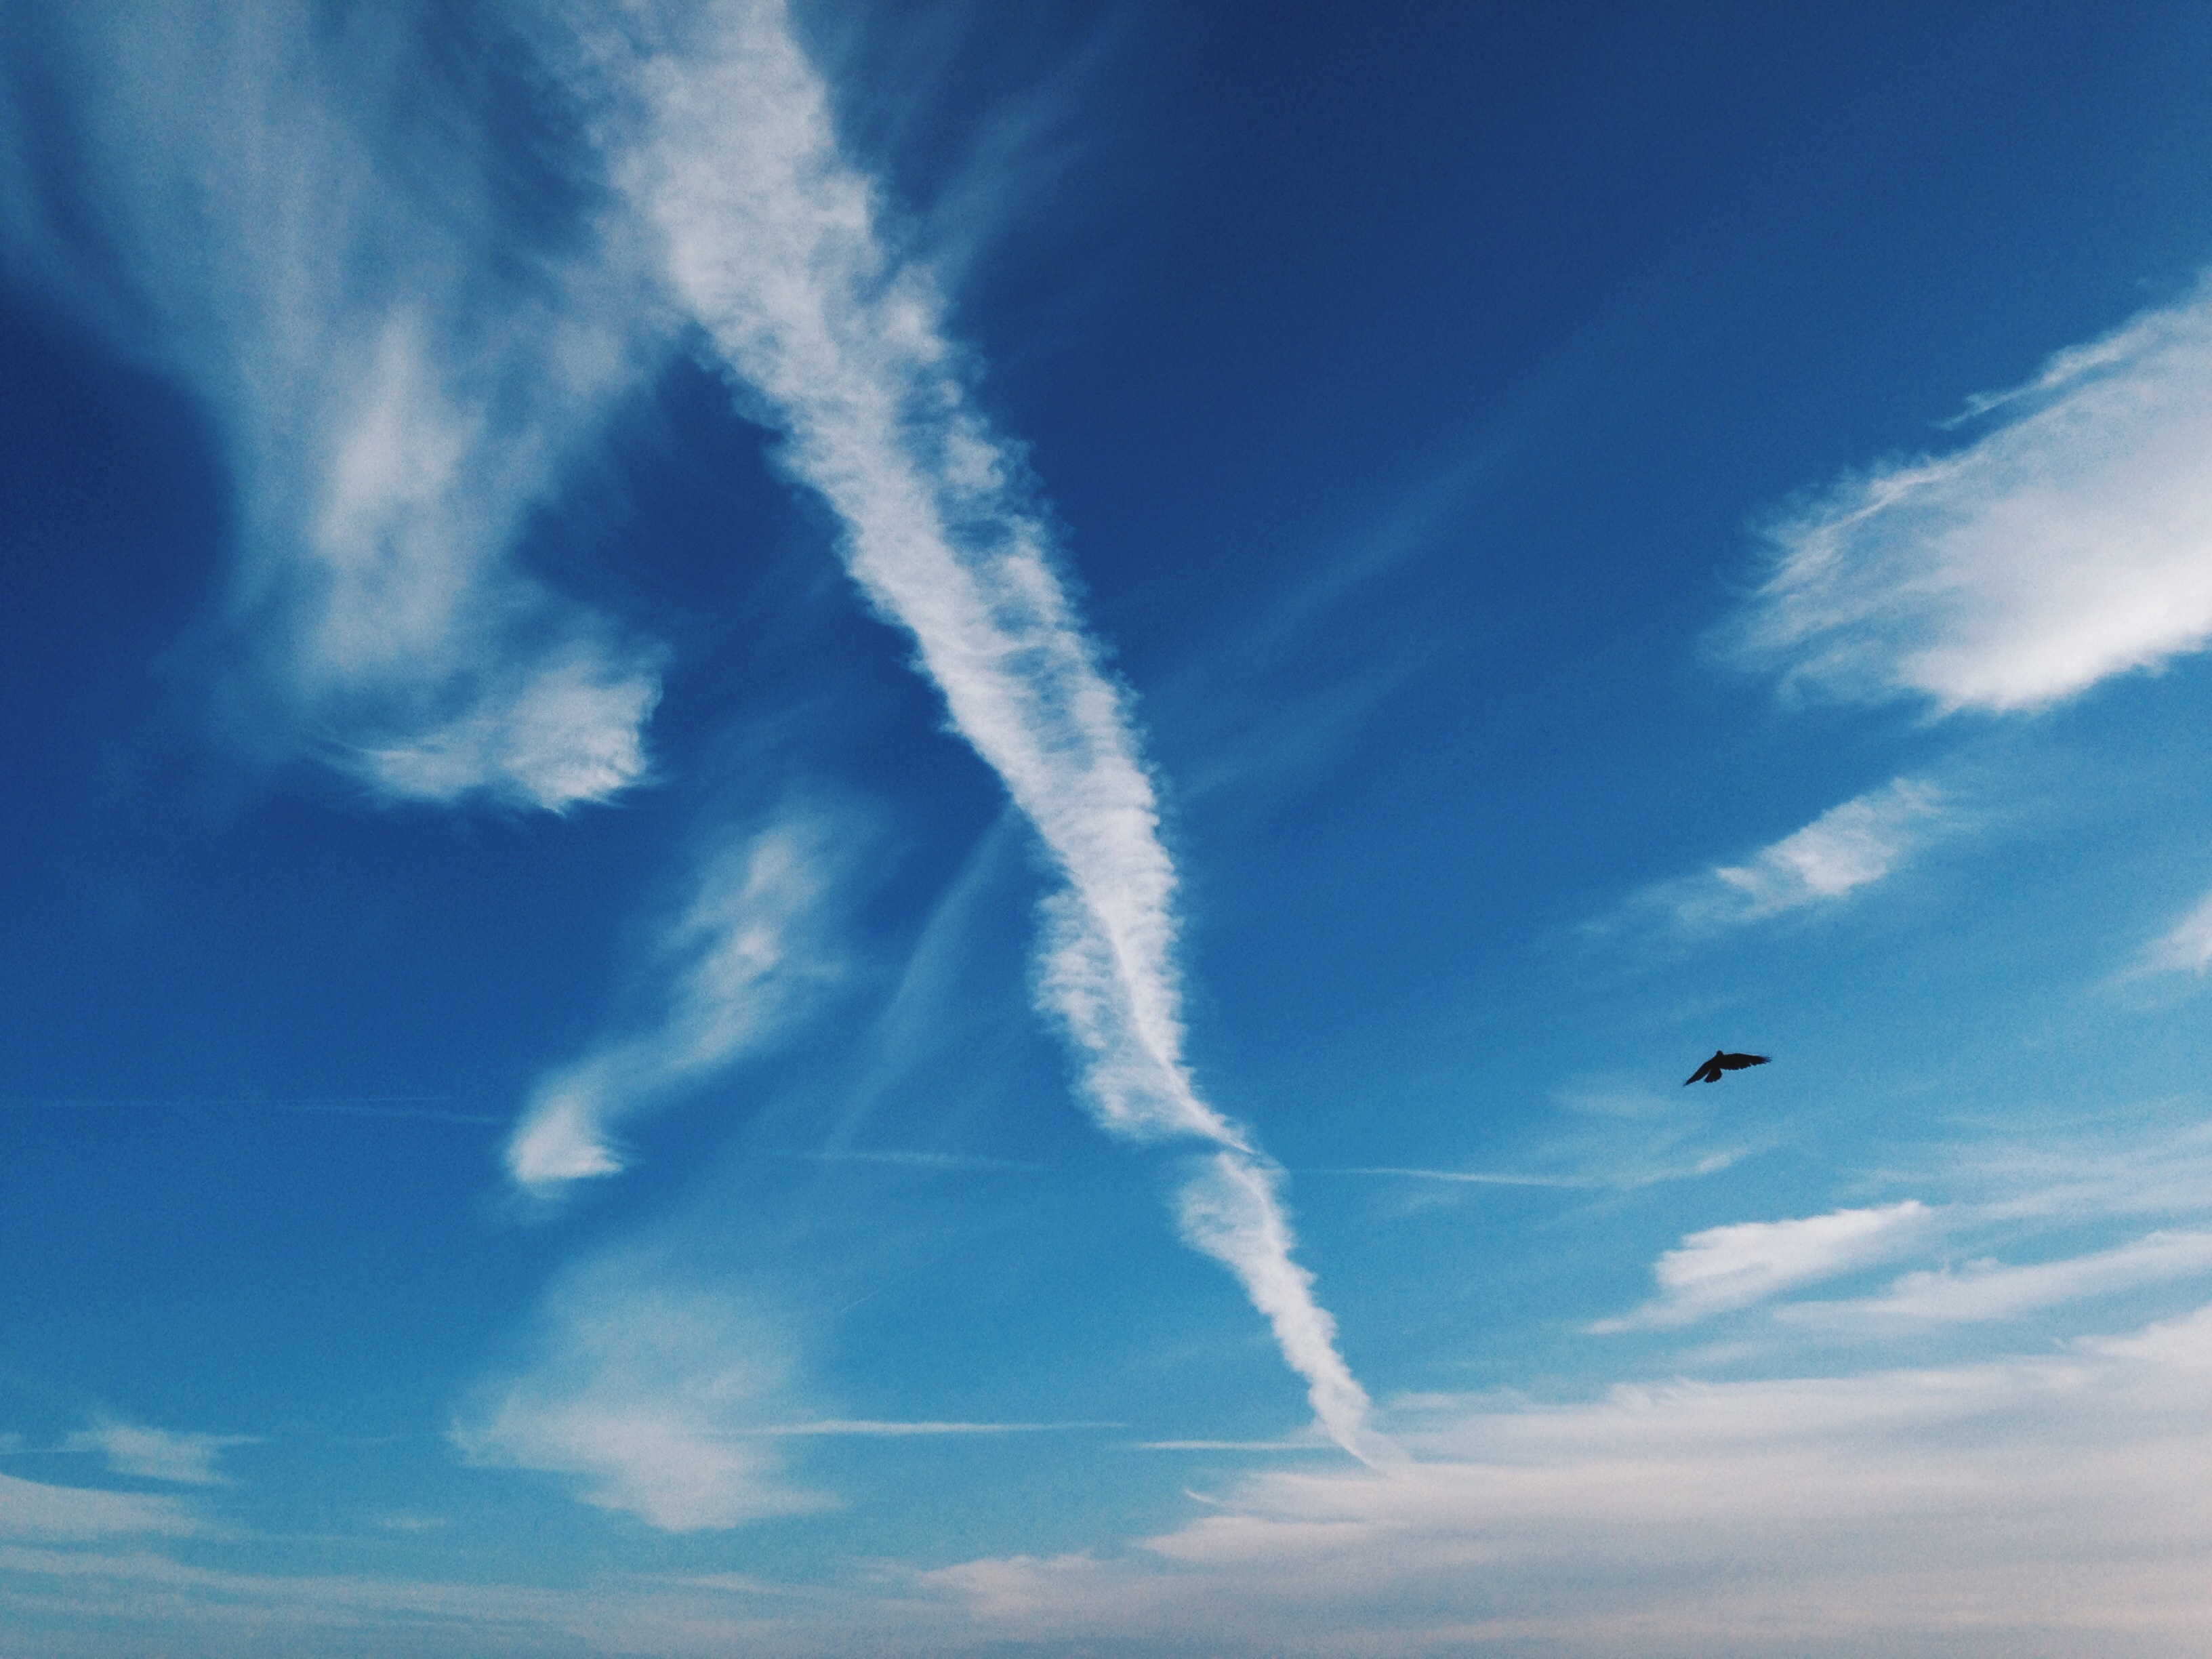
bird, cloud, sky, sunlight, atmosphere, cumulus, blue, blue sky, clouds, sol, vsco, meteorological phenomenon, kalundborg, atmosphere of earth